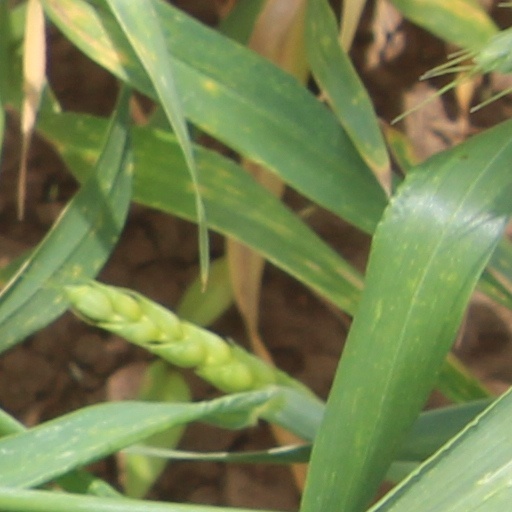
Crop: wheat